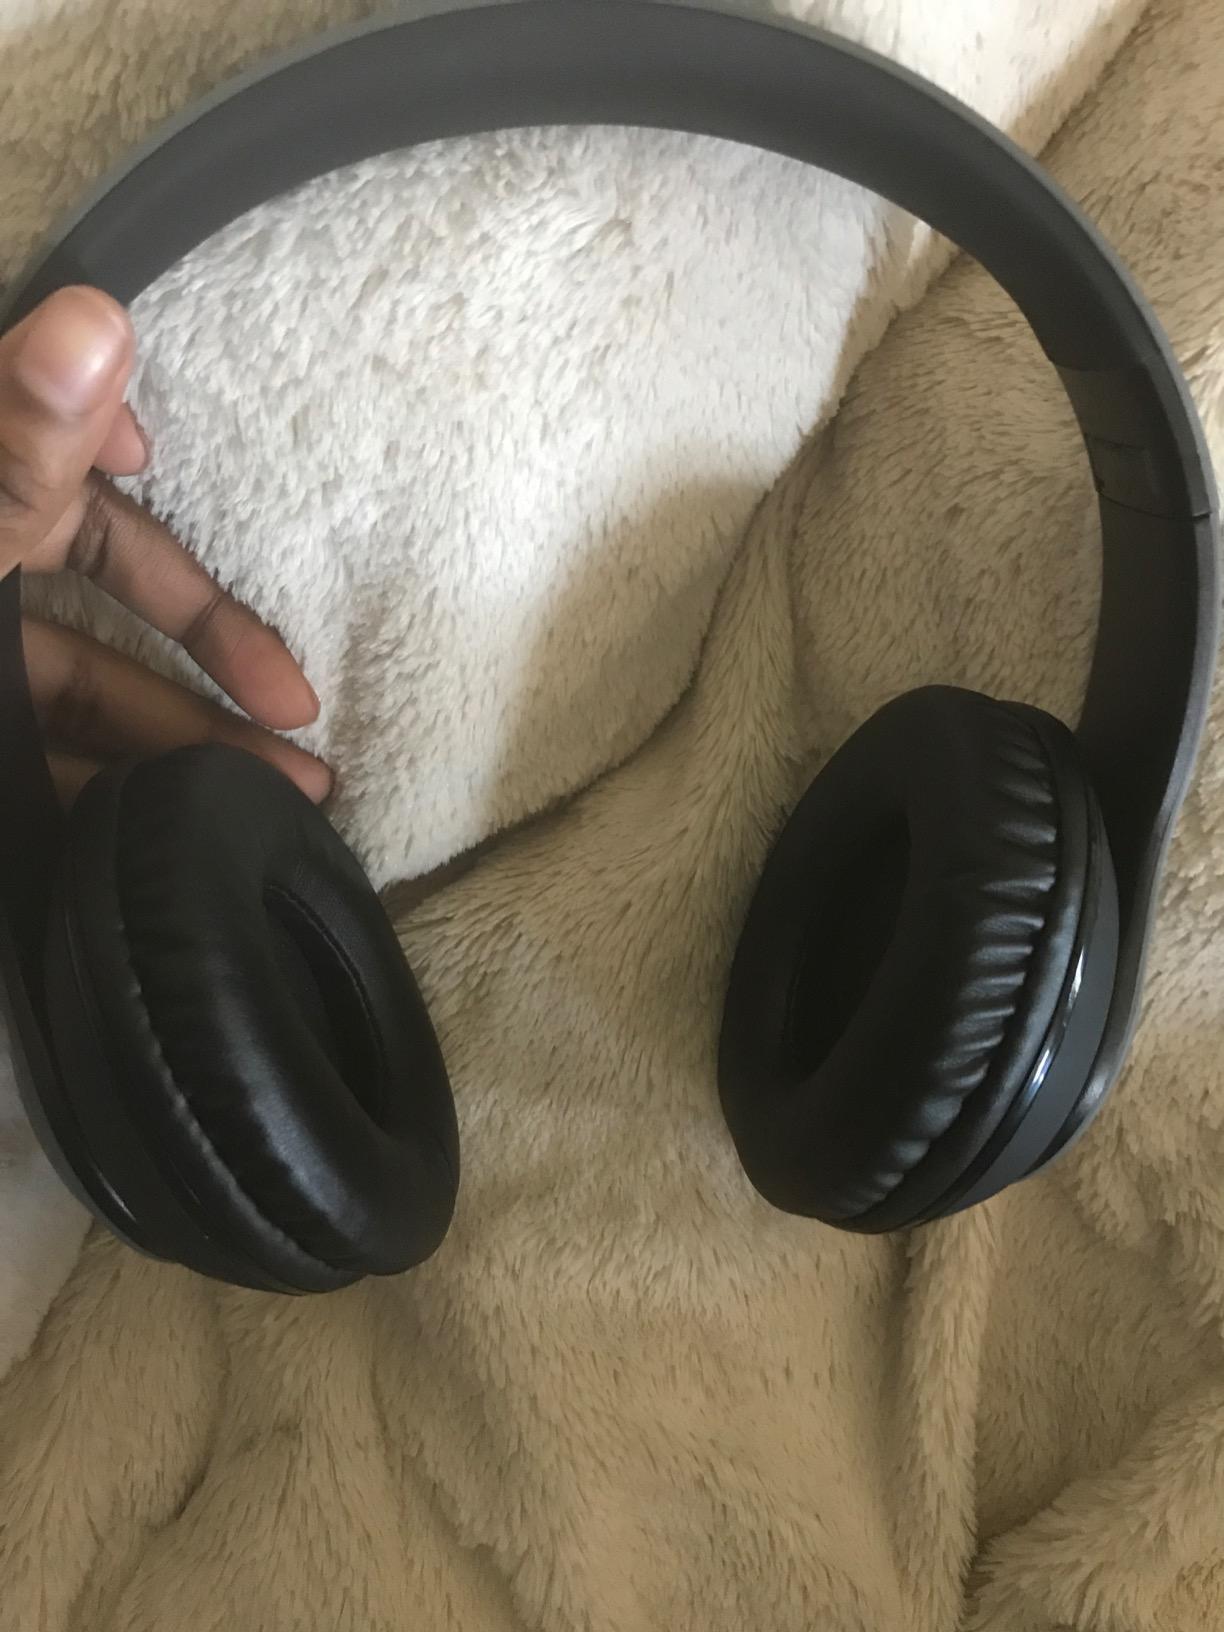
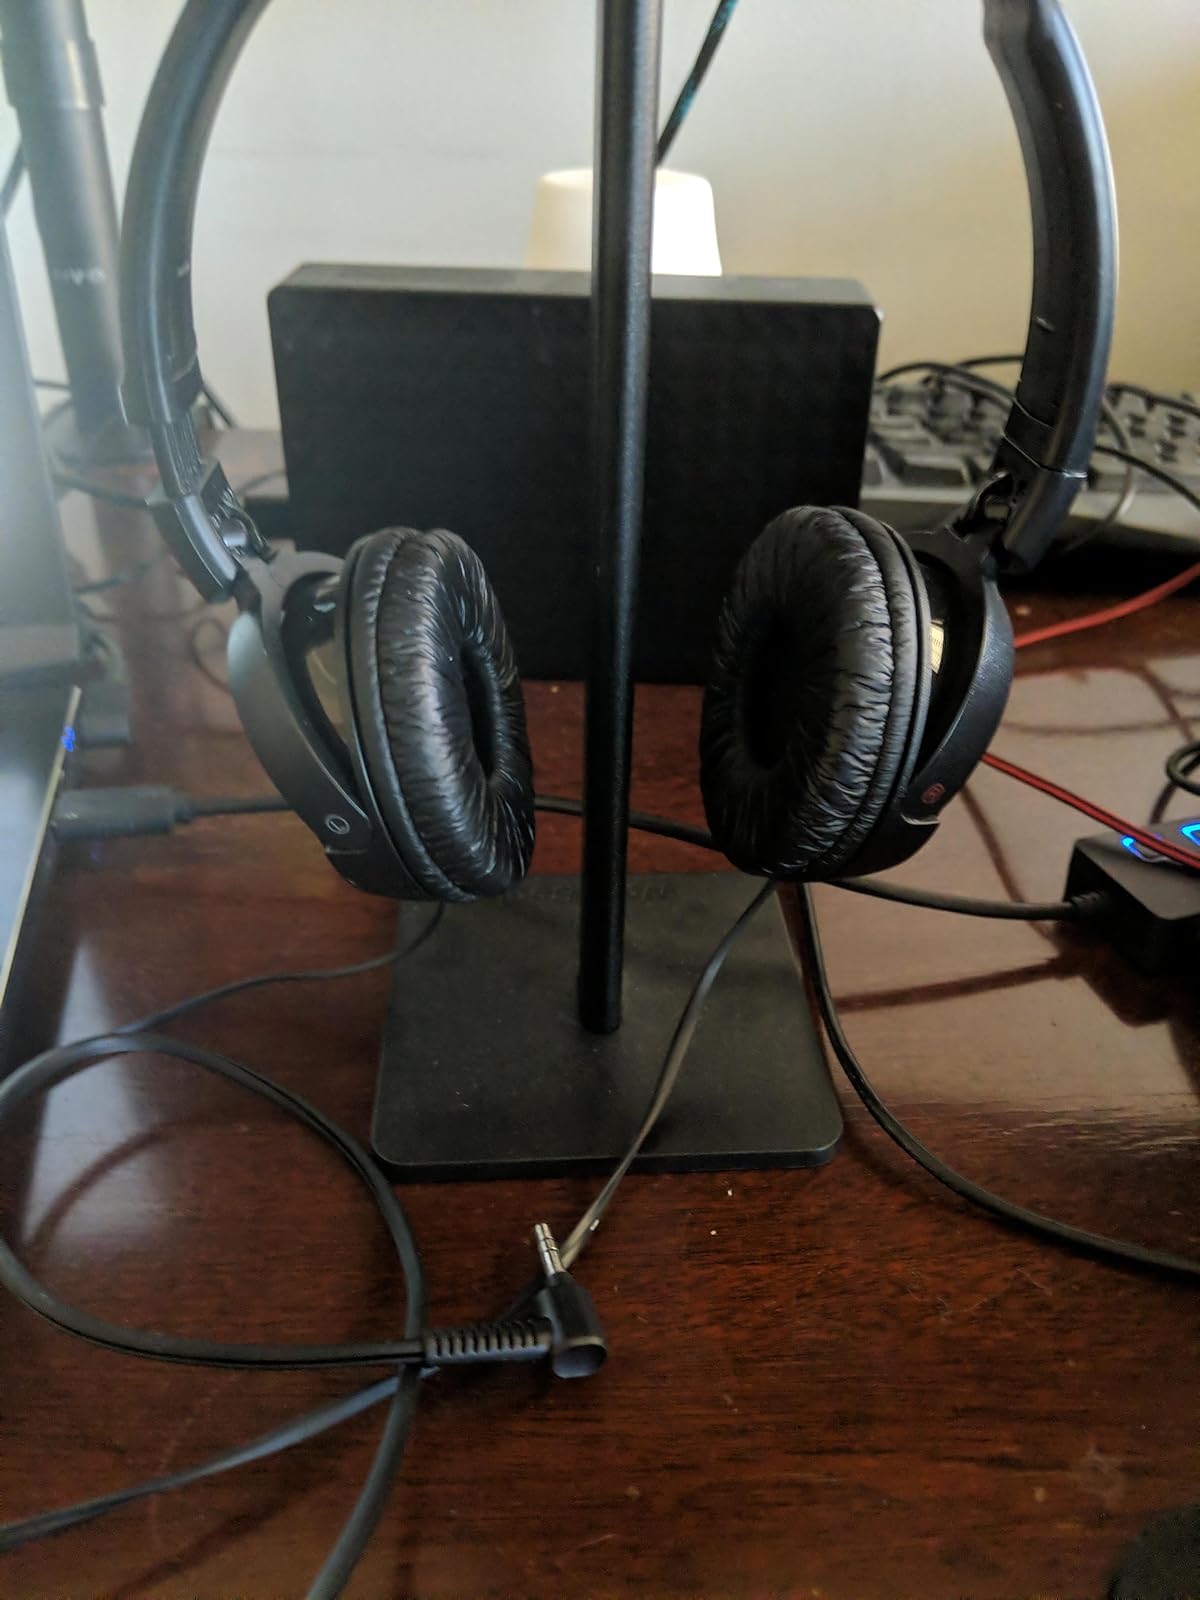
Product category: headphones
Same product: no